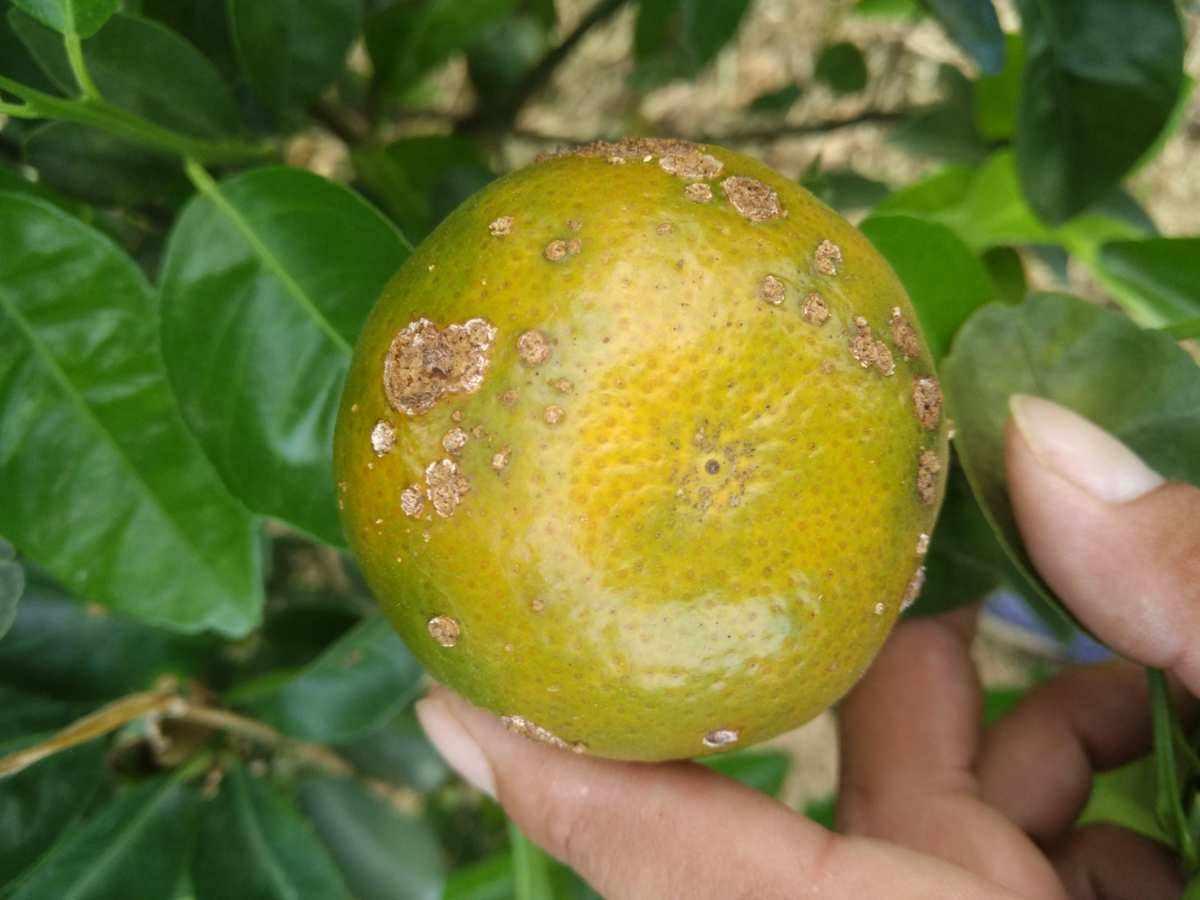
Plant: Citrus
Disease: citrus canker